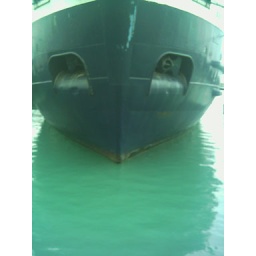
a boat docked in lake michiganchicago, il